Redmi 3

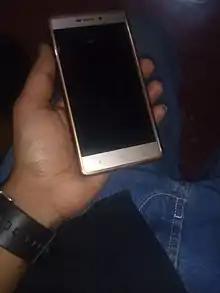

Redmi 3 is an Android smartphone manufactured by Xiaomi released in January 2016. It has a 5-inch HD IPS LCD (294 ppi density), and is powered by Qualcomm's Snapdragon 1.2GHz octa-core Qualcomm Snapdragon 616 processor, paired with 2GB of RAM. It runs on the Android operating system and is equipped with a non-removable 4100mAh battery.